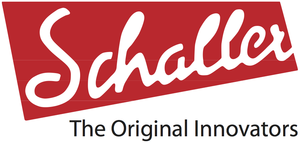
Schaller Electronic GmbH est une entreprise allemande établie à Postbauer-Heng dans le Haut-Palatinat en Bavière. Elle est depuis les années 1950 le principal fournisseur européen d'accastillage et d'électronique pour guitares, électriques surtout, et est un des plus importants au monde dans cette spécialité.